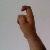
The image shows a hand gesture representing the letter 'X' in Indian Sign Language.